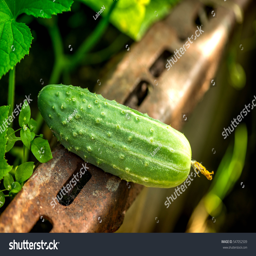
macro shot of a freshly picked ripe cucumber in a greenhouse a sunny summer day